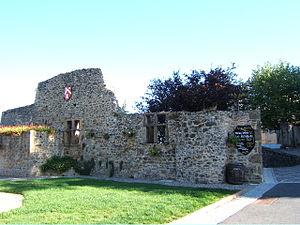
Le château de Ternand est un ancien château fort du XIIIᵉ siècle, remanié aux XIIIᵉ et XVIᵉ siècles et détruit en 1562, dont les ruines se dressent sur la commune de Ternand dans le département du Rhône et la région Auvergne-Rhône-Alpes.
Ternand est une commune française, située dans le département du Rhône en région Auvergne-Rhône-Alpes.